Jari-Matti Latvala

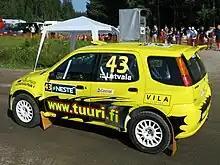
Jari-Matti Latvala driving his Suzuki Ignis S1600 at the 2004 Rally Finland

Latvala's first world rally was the 2002 Rally Great Britain at the age of 17. He finished in 17th position with a Mitsubishi Lancer Evolution VI. In 2003, Latvala competed in four WRC events with a Ford Focus WRC, finishing tenth at the Acropolis Rally, 17th at the Rallye Deutschland, 14th at the Neste Oil Rally Finland and tenth at the Rally Great Britain.